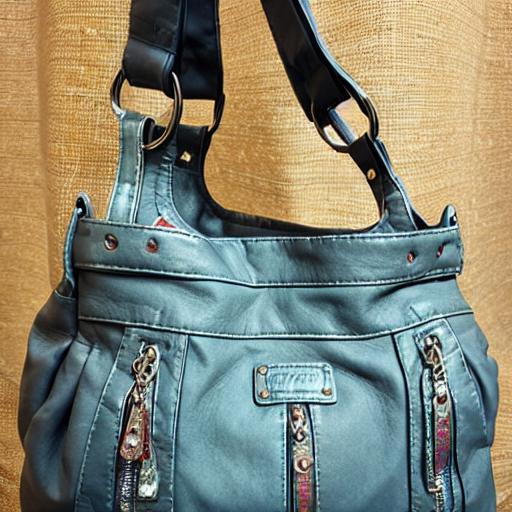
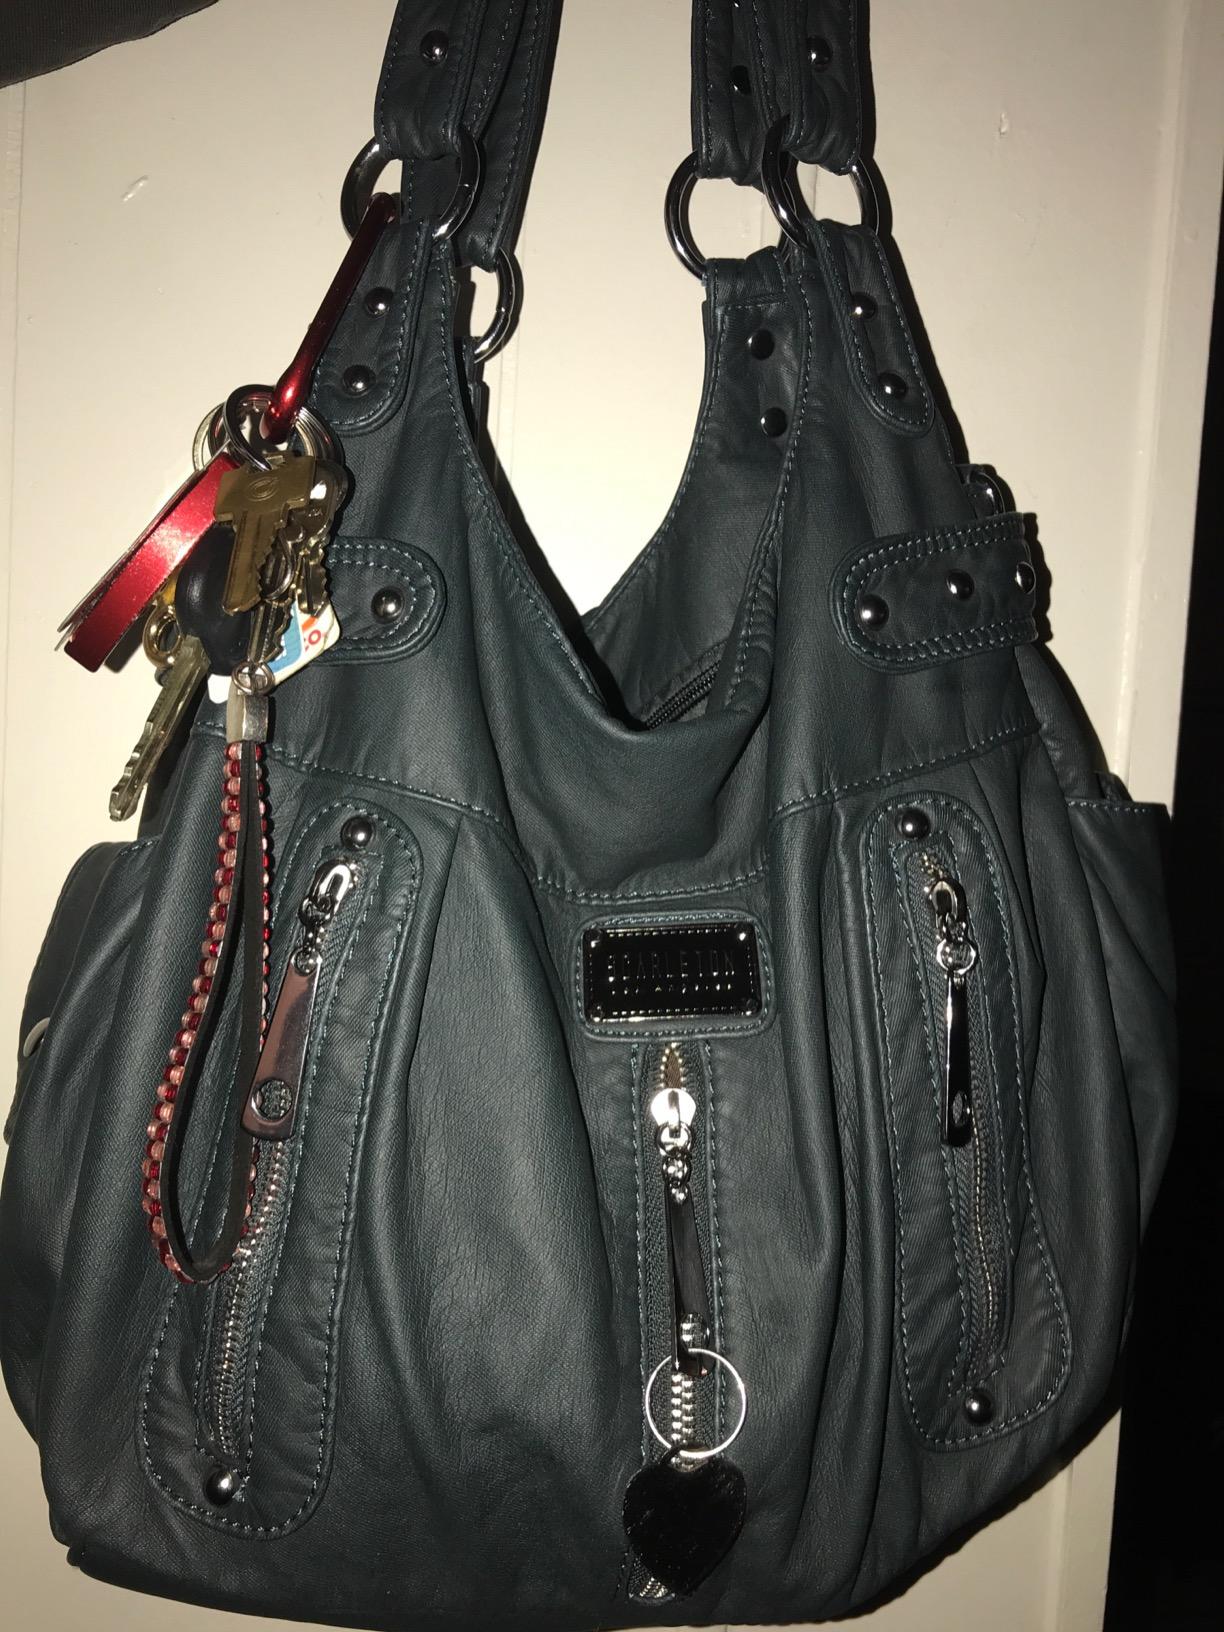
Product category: accessories_handbag
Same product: no